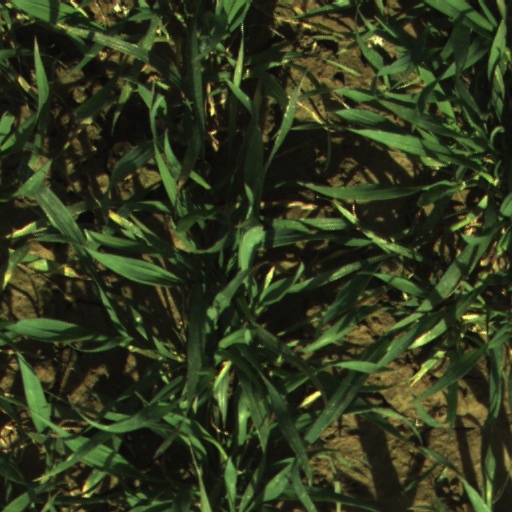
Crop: wheat